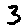
Label: 3